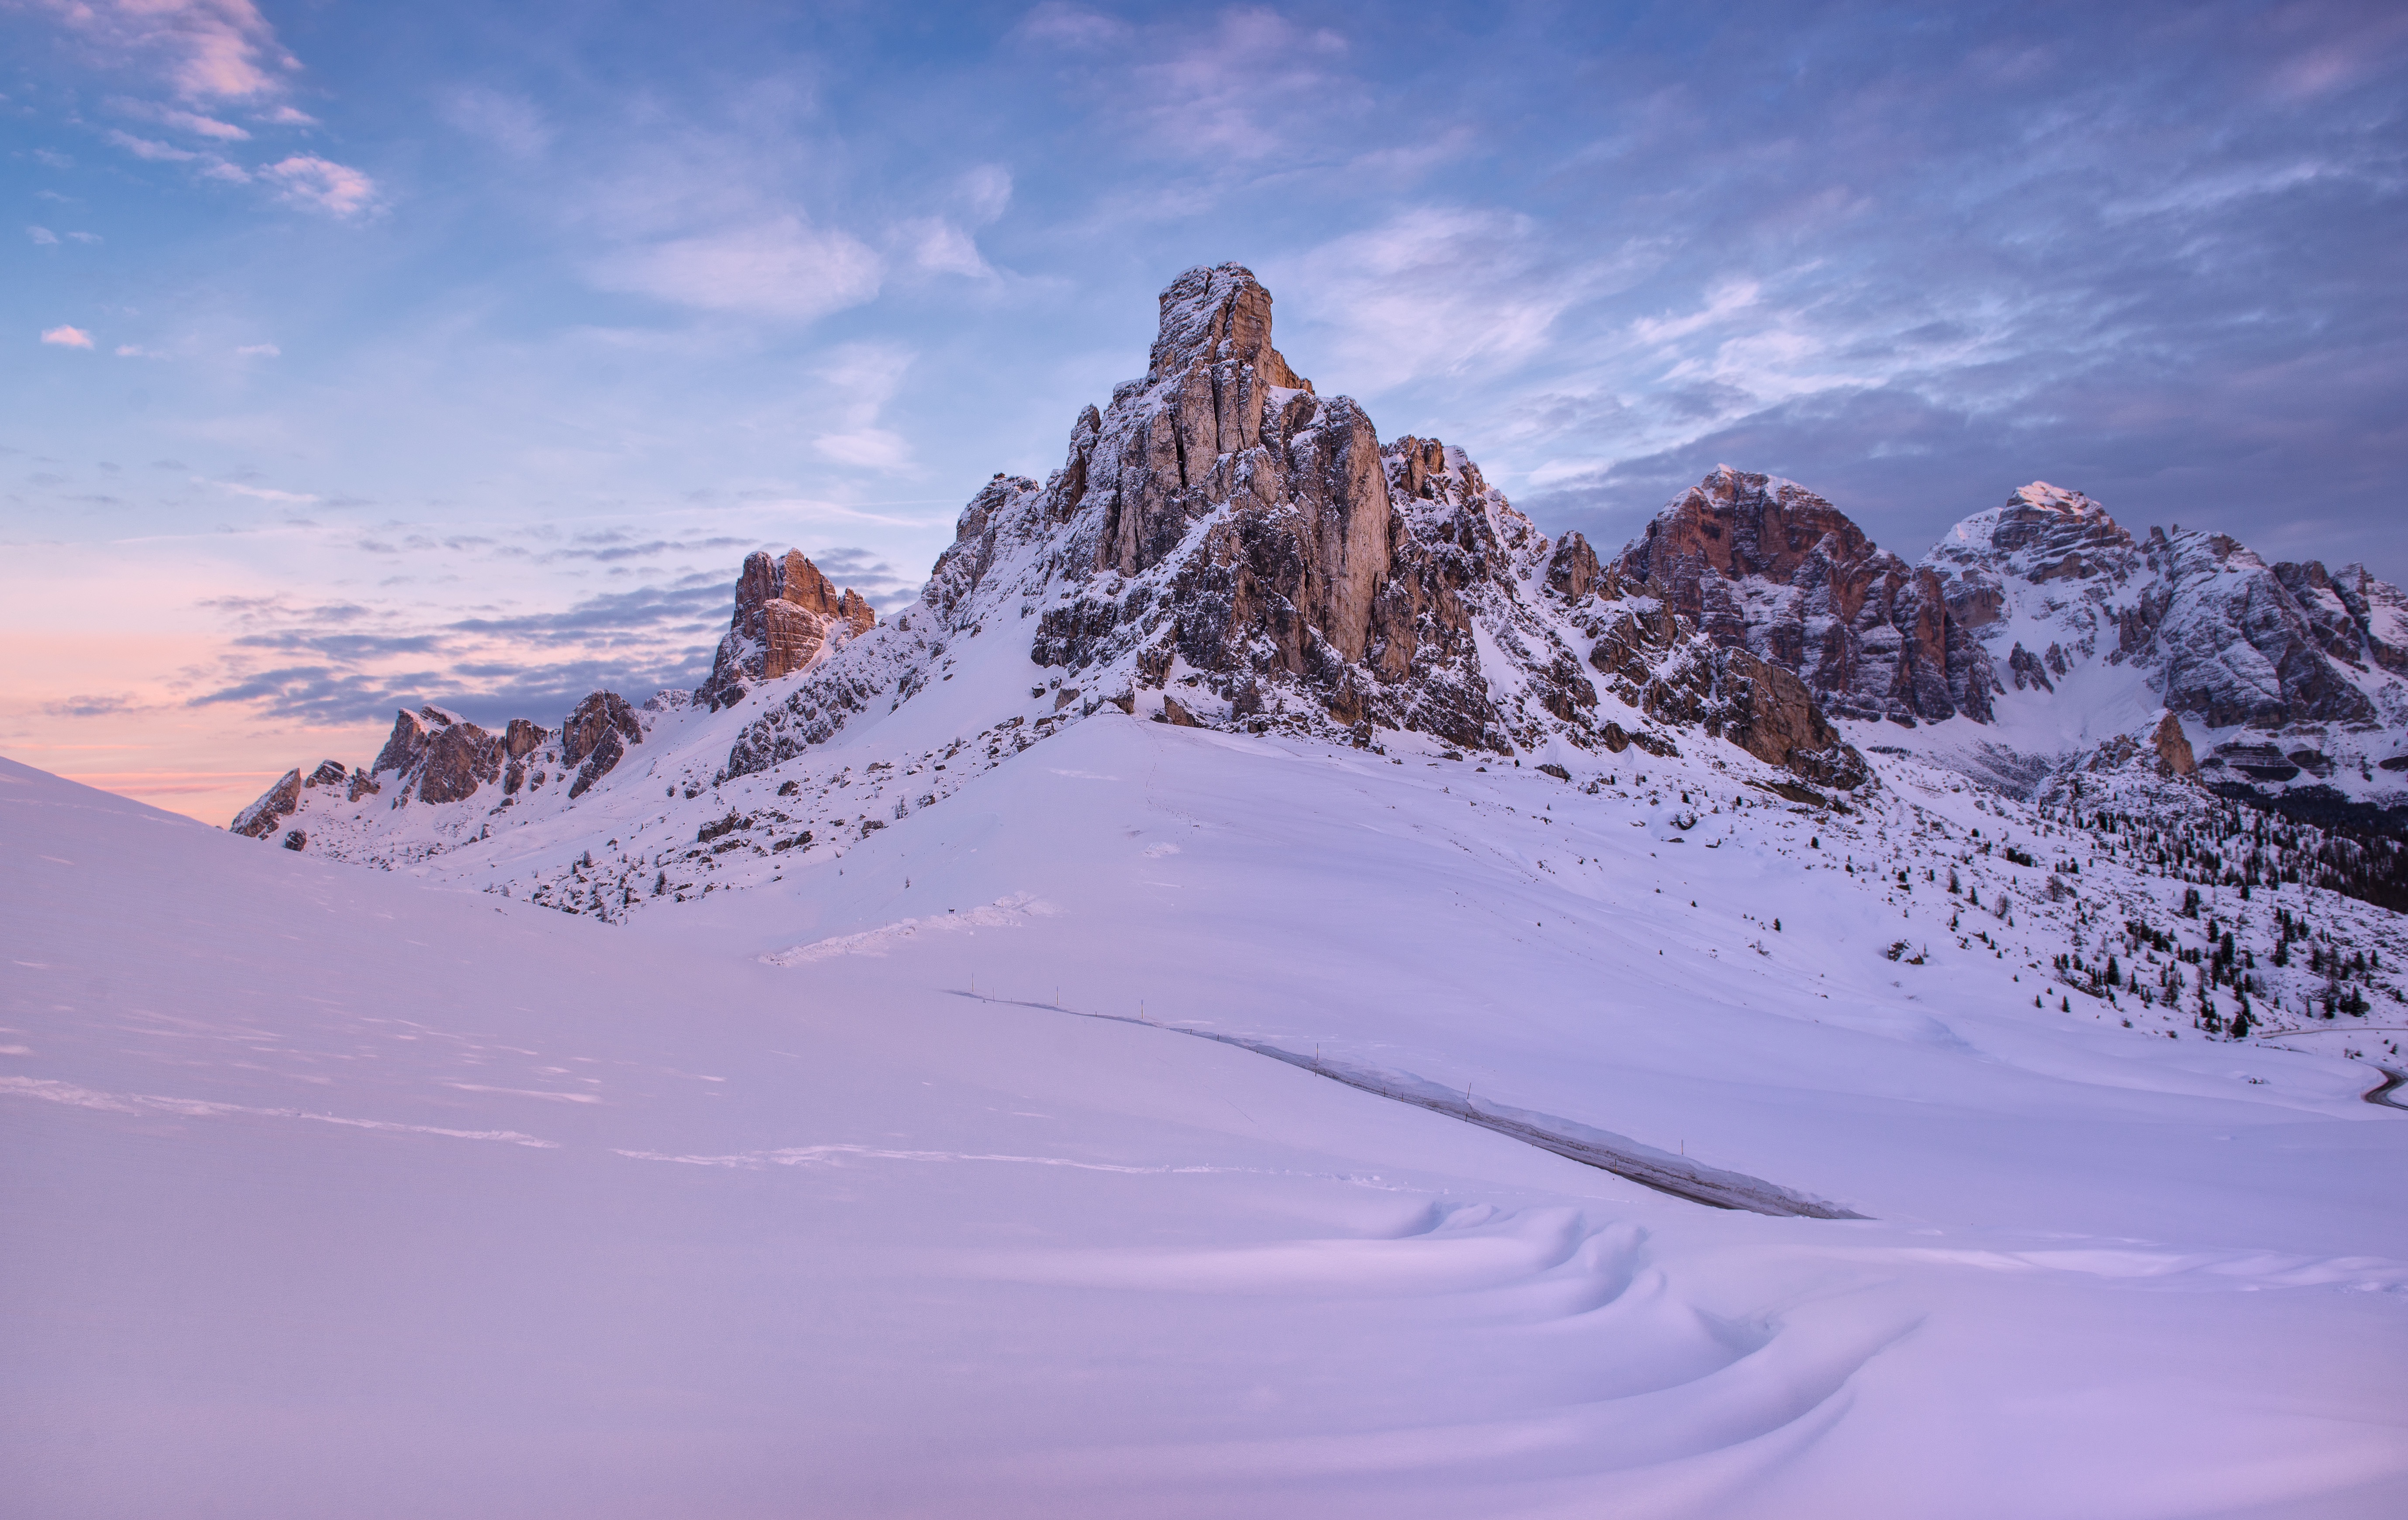
nature, mountain, snow, winter, mountain range, weather, season, ridge, summit, trees, winter sport, rocks, stones, mountains, alps, plateau, piste, landform, ski touring, snow peak, ski mountaineering, mountainous landforms, geological phenomenon